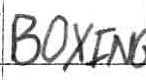
Label: boxing